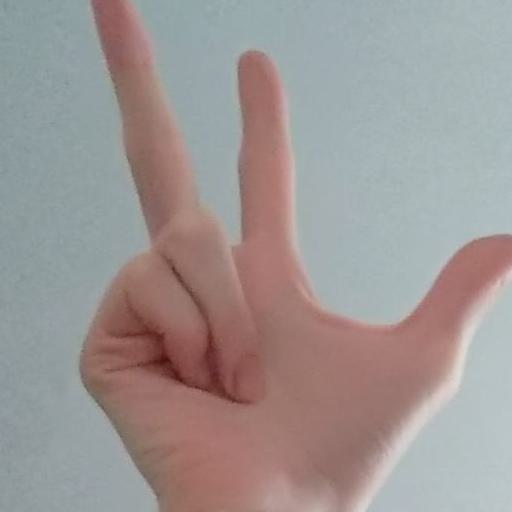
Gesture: three2